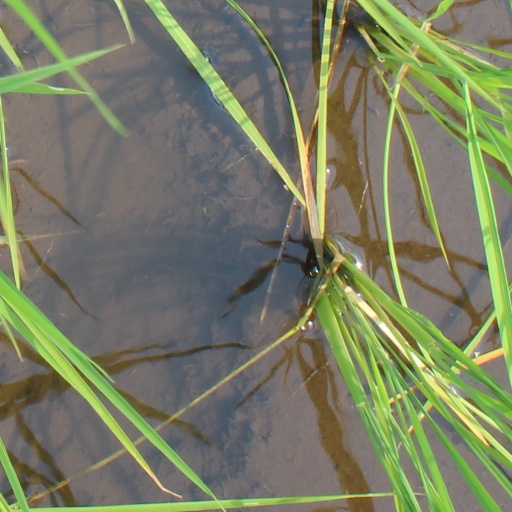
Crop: rice